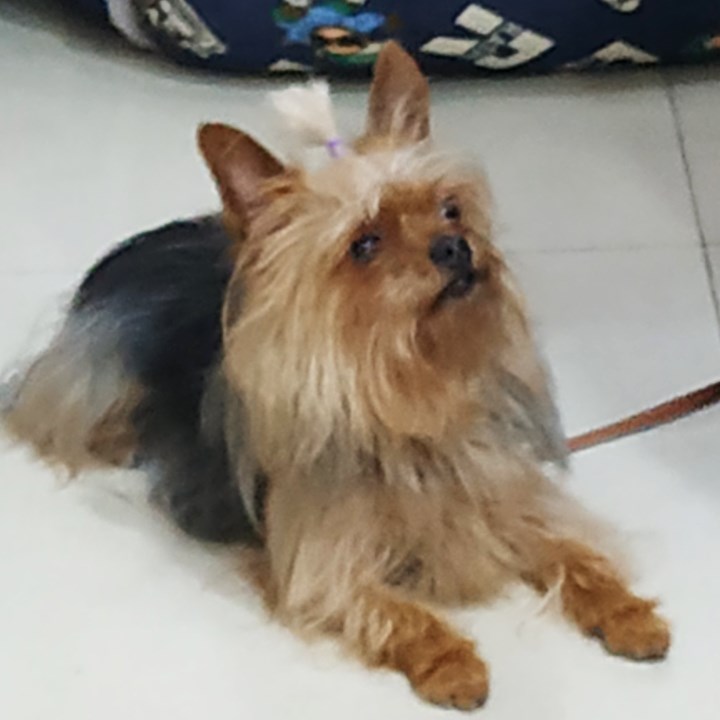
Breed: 340-n000120-Yorkshire_terrier